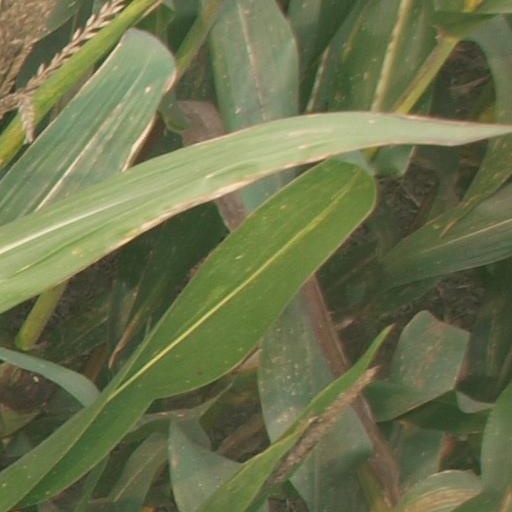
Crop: maize; corn